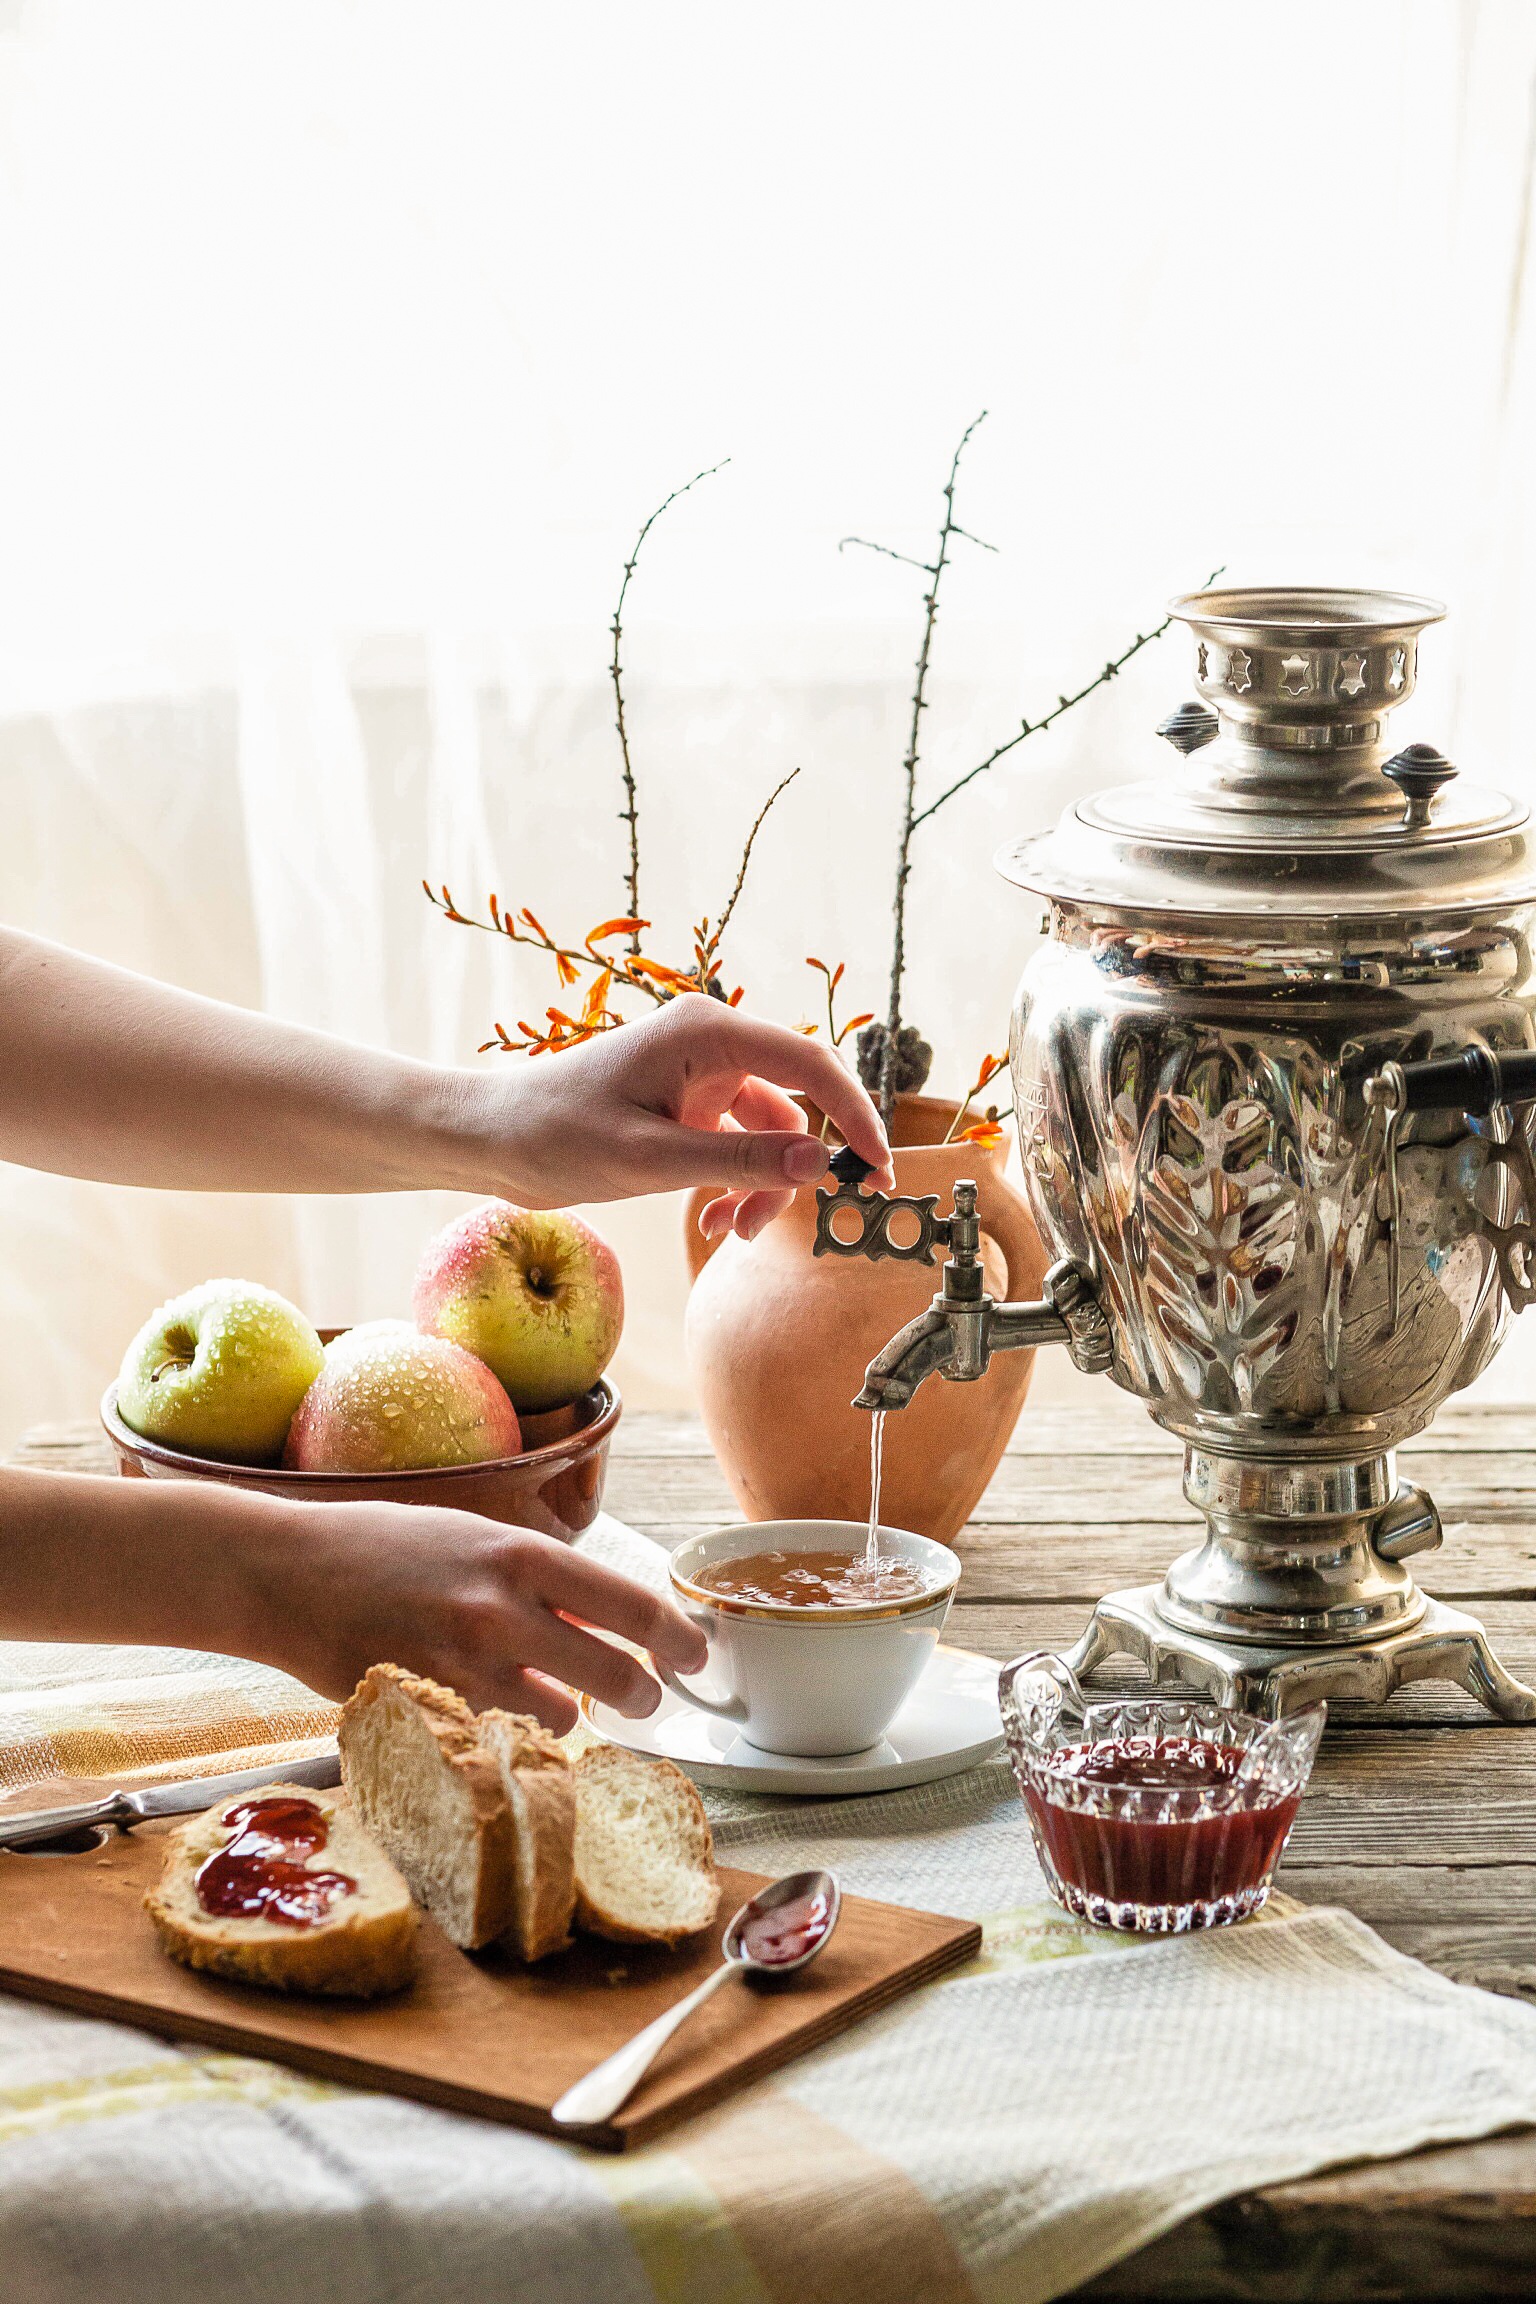
table, sunlight, tea, morning, home, meal, food, produce, plate, breakfast, lunch, still life, painting, hands, nutrition, dacha, samovar, a sandwich, still life photography